Rudolf Abel

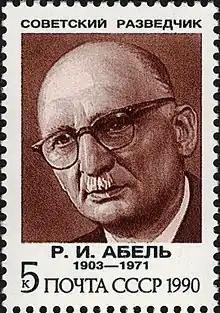
Abel on a 1990 USSR commemorative stamp

Rudolf Ivanovich Abel was the alias of William August Fisher (11 July 1903 – 15 November 1971), a Soviet intelligence officer, created to alert his Soviet KGB handlers when Fisher was arrested in the USA on charges of espionage by the FBI in 1957.